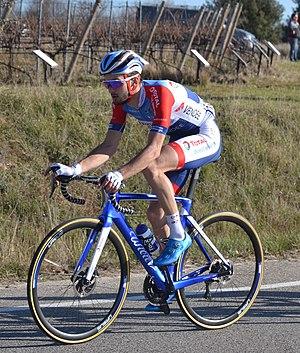
au rond point avant l'entrée de Bédoin
Marlon Gaillard, né le 9 mai 1996 à Chinon, est un coureur cycliste français, membre de l'équipe Total Direct Énergie.